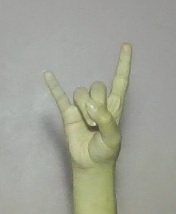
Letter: la